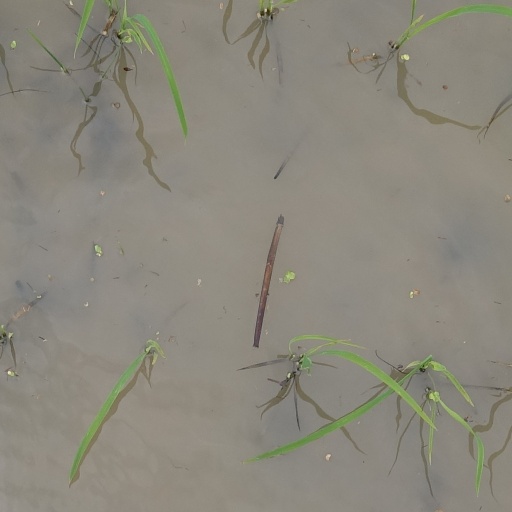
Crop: rice